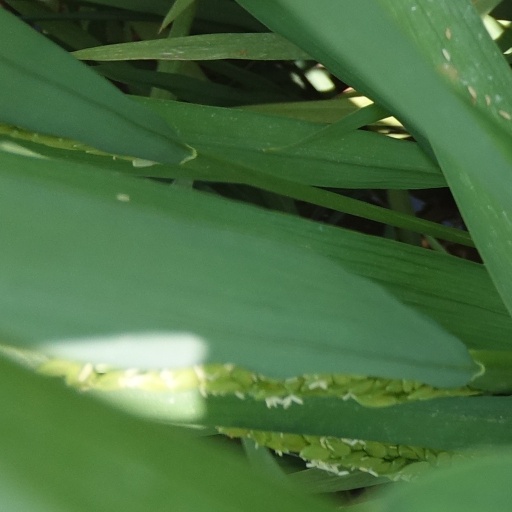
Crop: rice